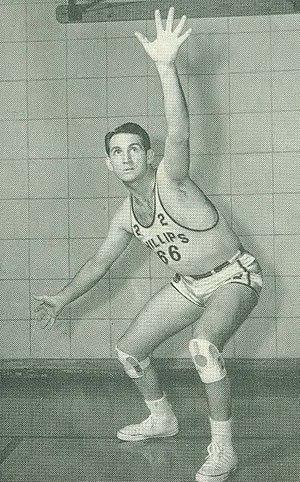
Gerald Tucker, né le 14 mars 1922 et décédé le 29 mai 1979, est un ancien joueur et entraîneur américain de basket-ball, évoluant au poste de pivot.